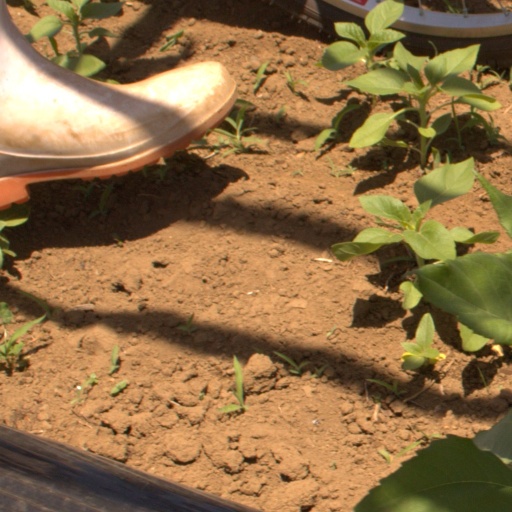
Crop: Jerusalem artichoke